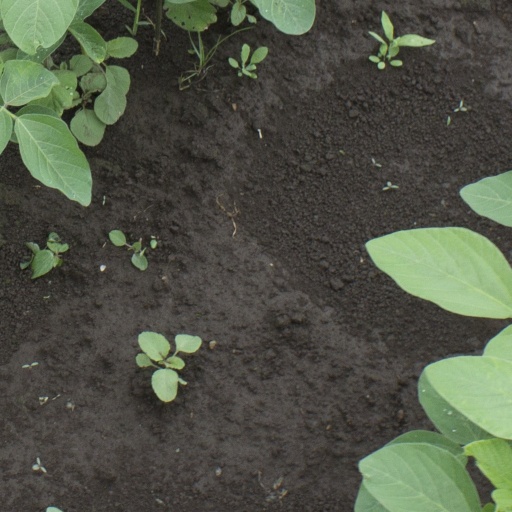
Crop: soybean